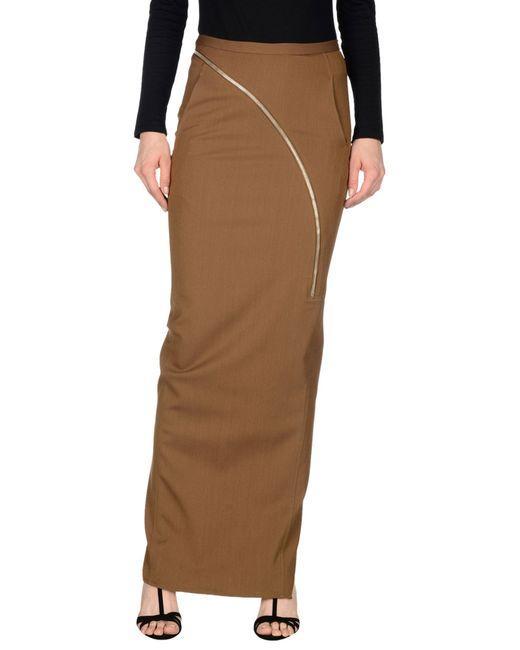
Langer brauner taillierter Rock mit Frontdetail